Welch Motor Car Company

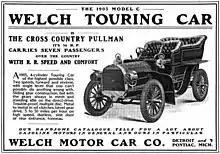
Welch Touring Car ad, 1905

Th company went through a number of name changes and locations. It was called "The Chelsea Mfg. Co." based in Chelsea, Michigan, from 1903 to 1904. It became "The Welch Motor Car Co." based in Pontiac, Michigan, east, from 1904 to 1911 on the west end of Osmun Street. The company moved to Detroit from 1909 to 1911.